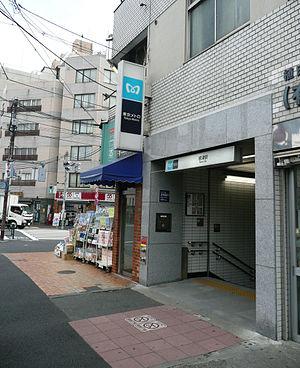
Nezu est une station du métro de Tokyo sur la ligne Chiyoda dans l'arrondissement de Bunkyō à Tokyo. Elle est exploitée par le Tokyo Metro.